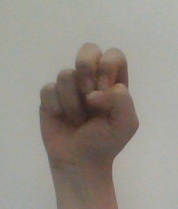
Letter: gaaf